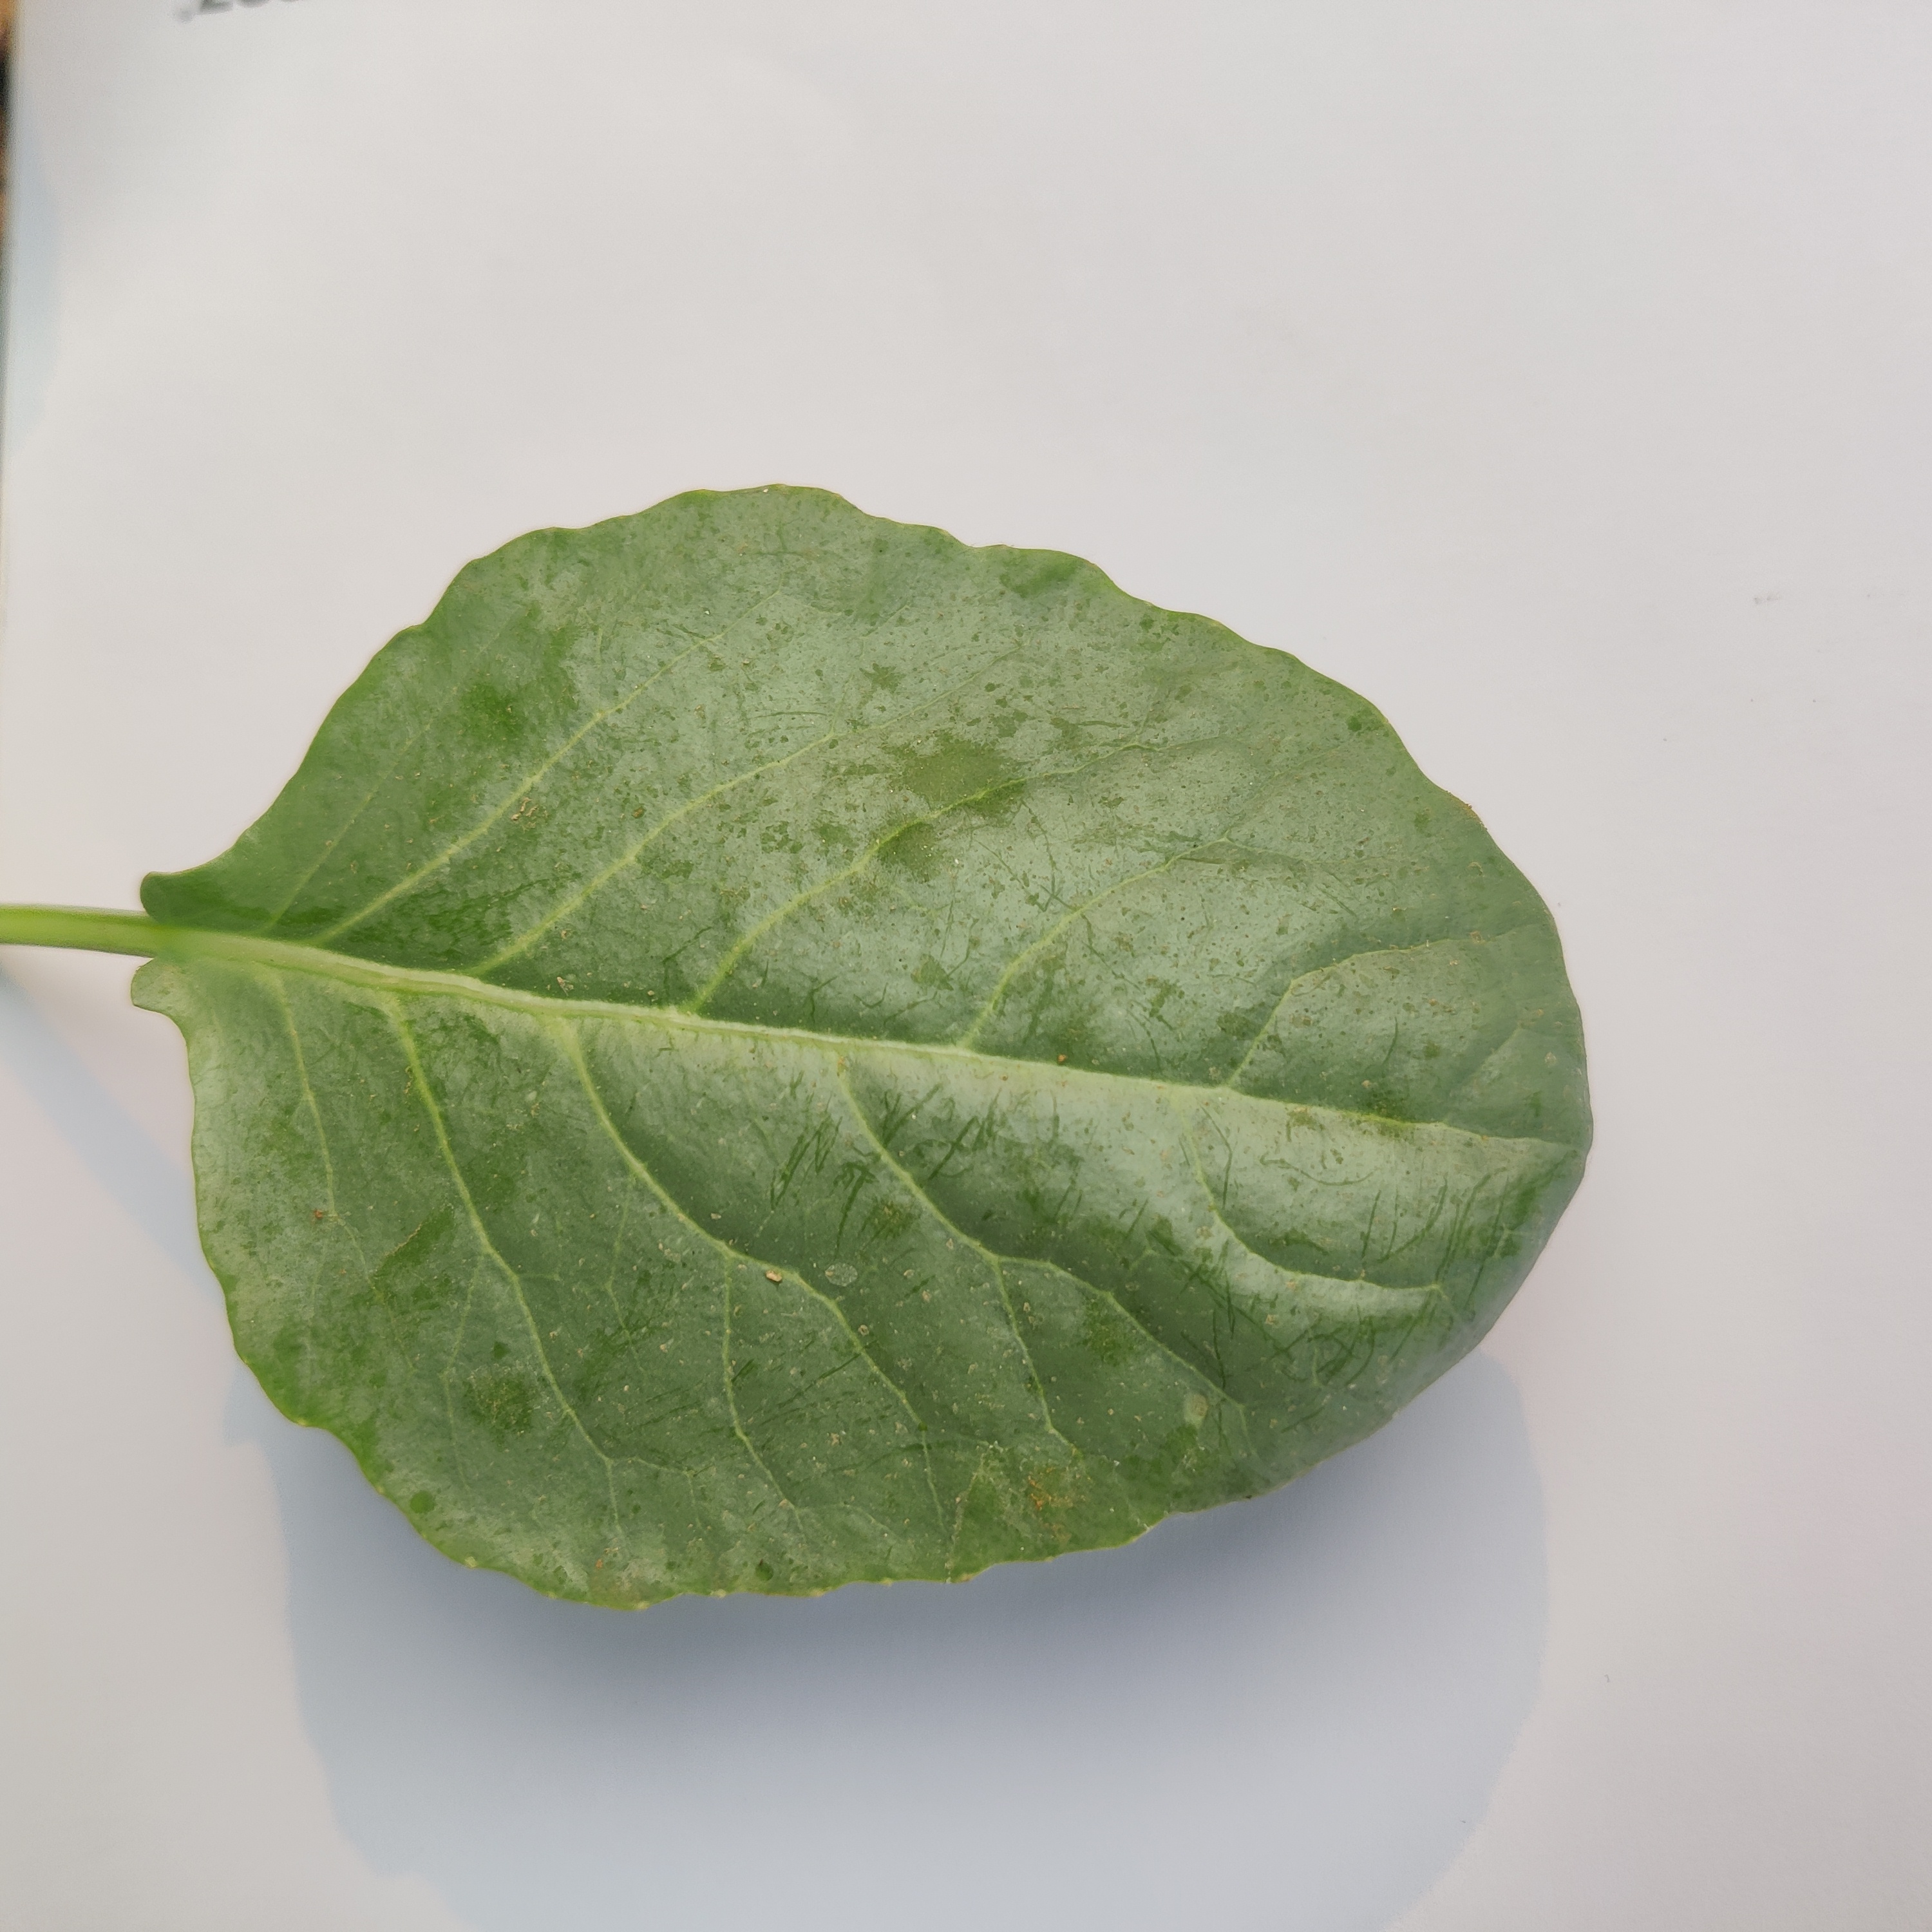
Label: Healthy